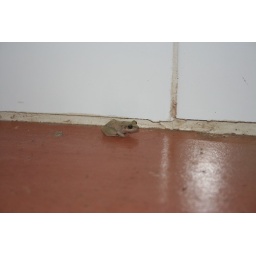
Tiny frog in the cliff house kitchen - Marigot Bay